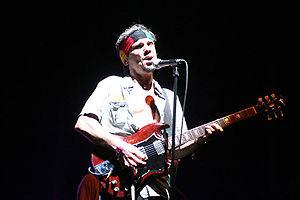
L’association Tempo latino est créé en septembre 1993 à Vic-Fezensac dans le but de réaliser un festival mettant en scène la musique afro-cubaine et la musique latine.